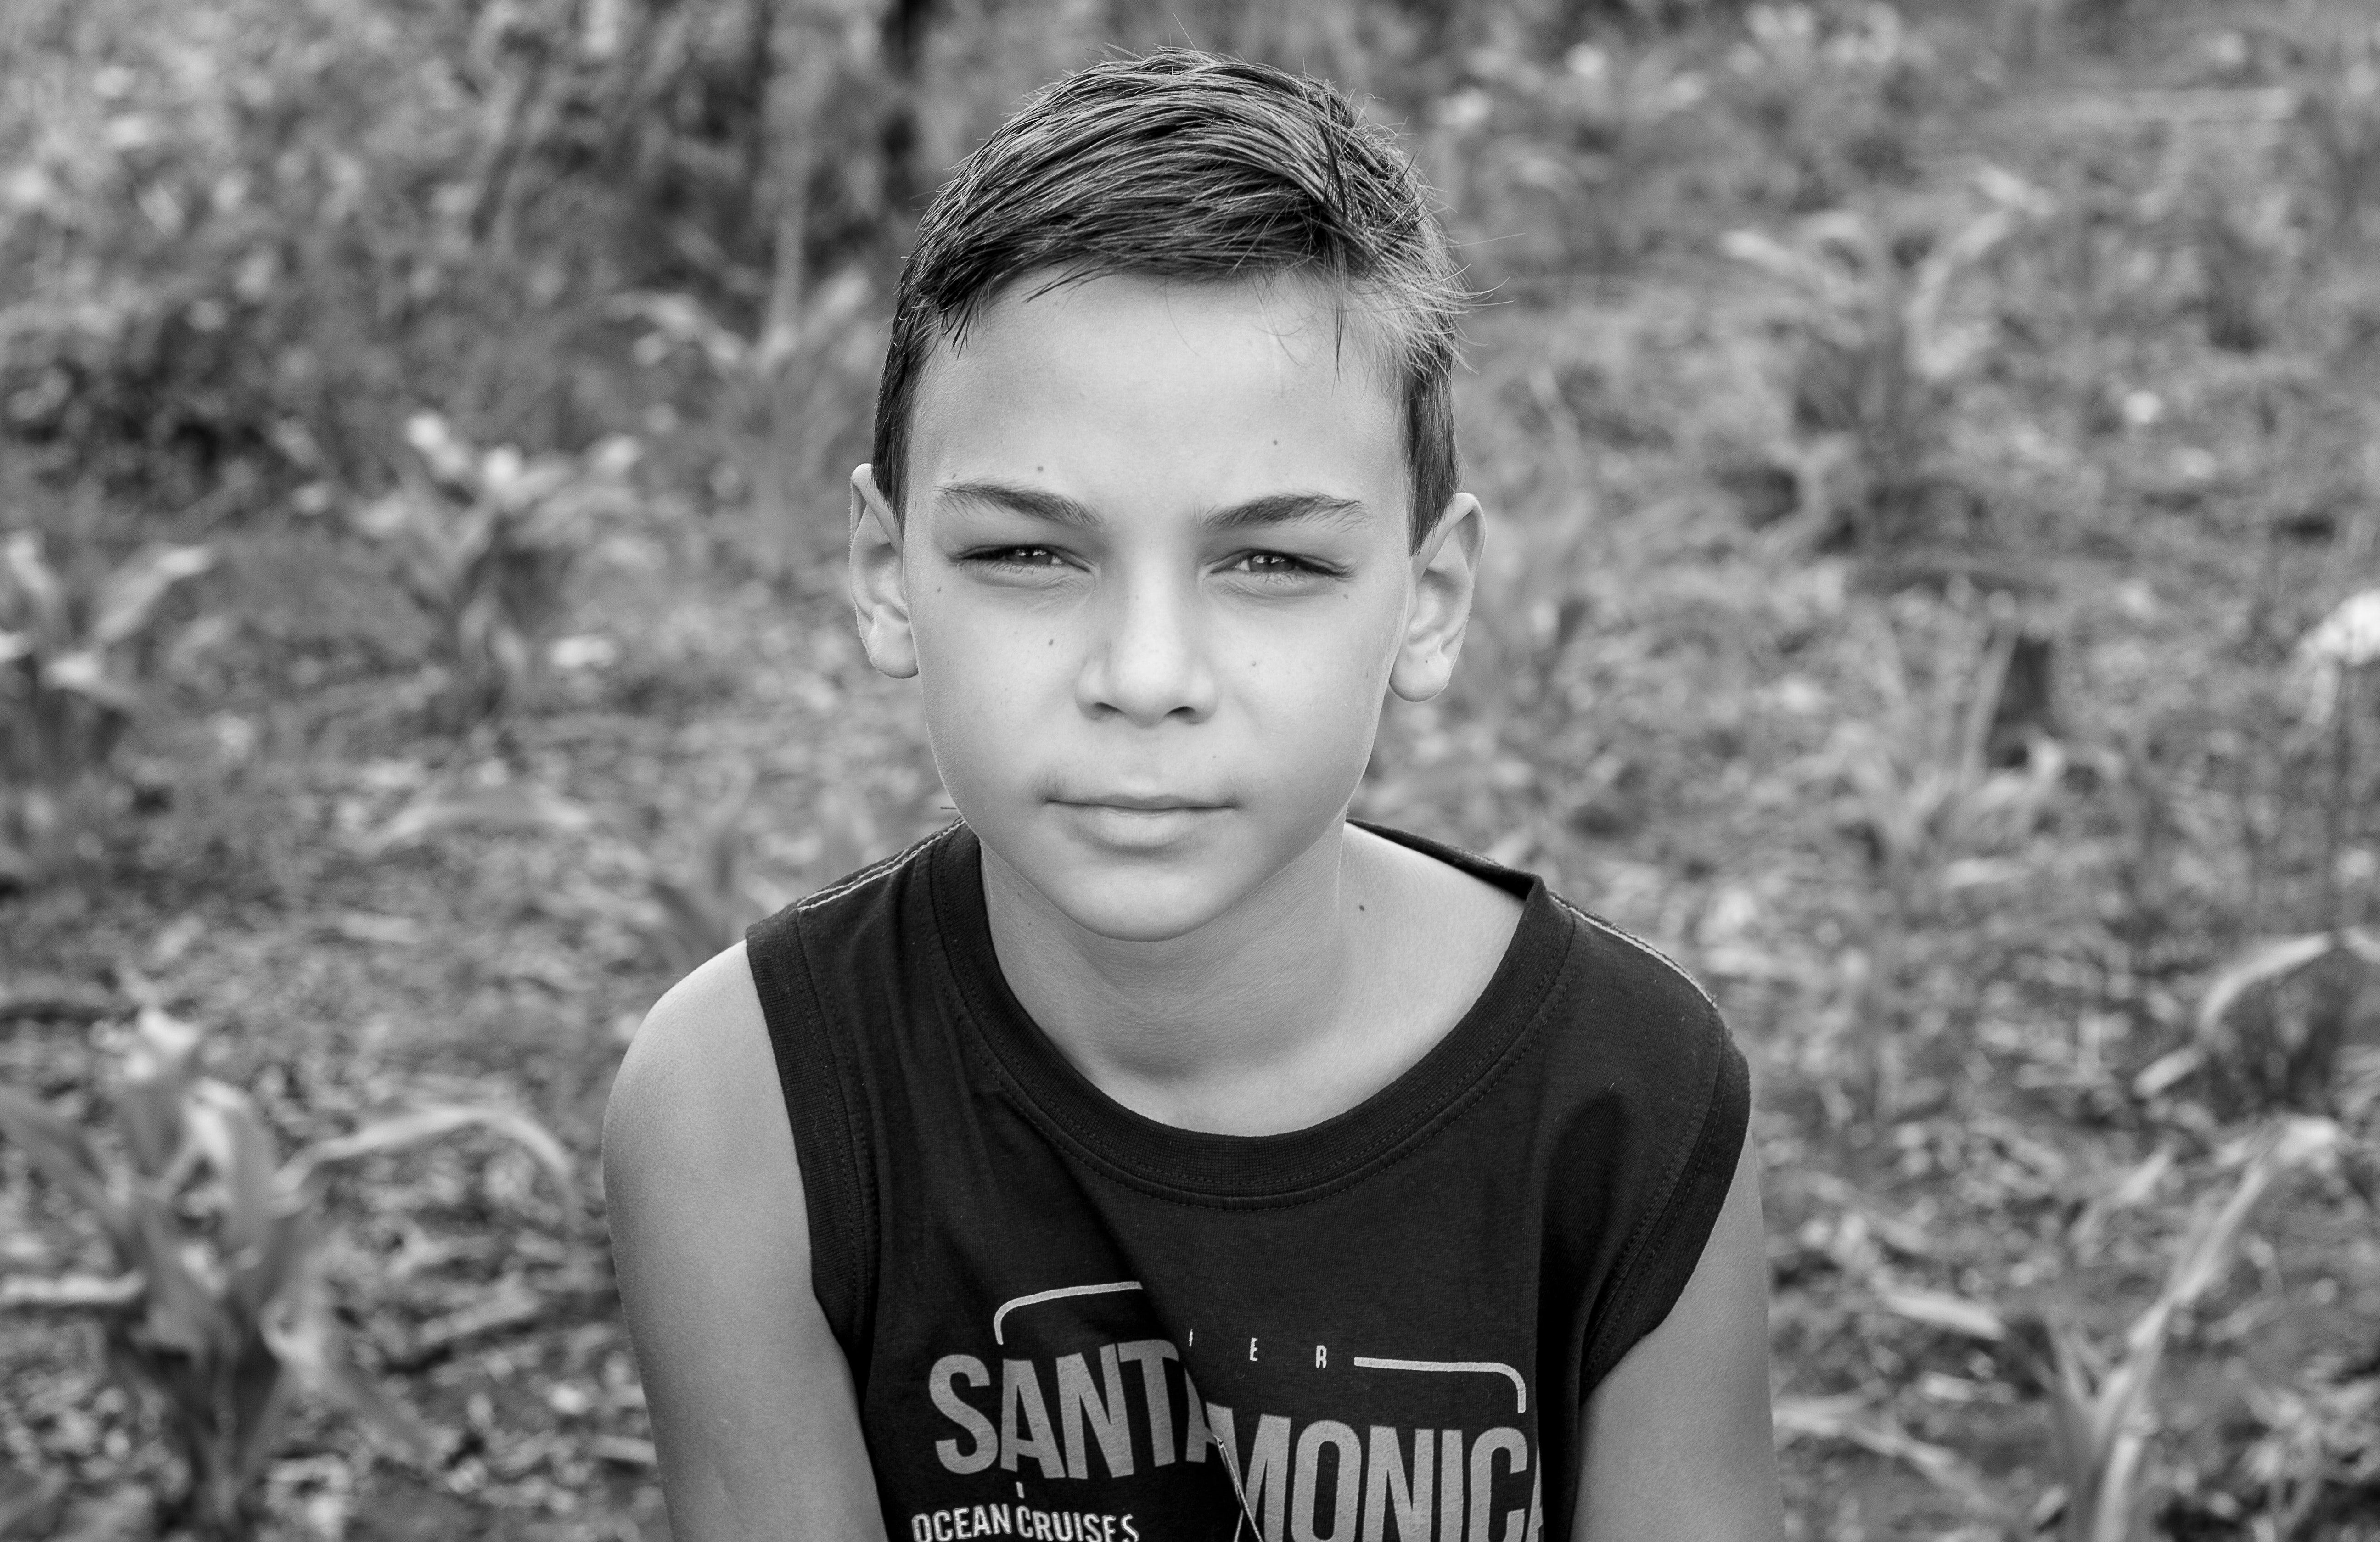
face, hair, photograph, black, people, black and white, hairstyle, beauty, photography, monochrome photography, monochrome, smile, eye, forehead, portrait, child, portrait photography, photo shoot, plant, child model, jaw, style, happy, model, flash photography